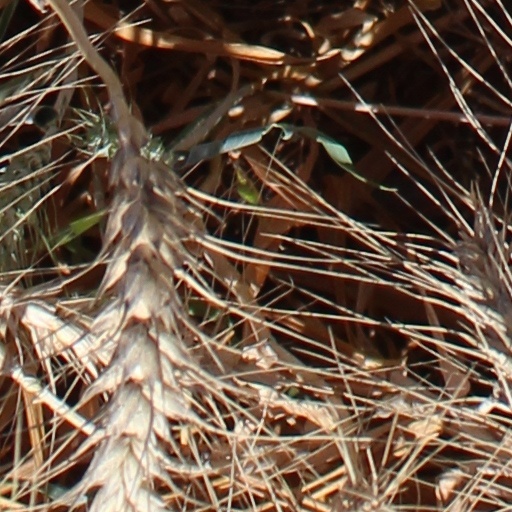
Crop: wheat